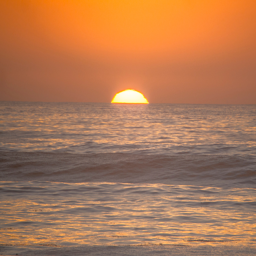
the sunset only a block from the hotel .